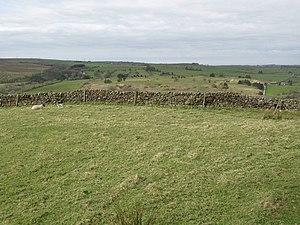
Cet article porte sur les forts et autres structures du mur d'Hadrien, système de fortifications fait de pierre et de terre et édifié de 122 à environ 128 dans l'ancienne province romaine de Bretagne, aujourd'hui en Cumbria et Northumberland dans le nord de l'Angleterre.